Astute-class submarine

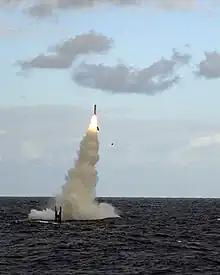
"Astute" firing a Tomahawk Block IV cruise missile

The "Astute" class has stowage for 38 weapons and would typically carry a mix of Spearfish heavy torpedoes and Tomahawk Block IV cruise missiles, the latter costing £870,000 each. The Tomahawk missiles are capable of hitting a target to within a few metres, to a range of . In May 2022, the MOD announced that it would be upgrading these missiles to Block V standard from 2024, which boasts an extended range and modernised in-flight communication and target selection. The Astute Combat Management System is a new version of the Submarine Command System used on other classes of British submarine. The system receives data from the boat's sensors and displays the results on command consoles. The submarines also have Atlas Hydrographic DESO 25 high-precision echosounders, two CM010 non-hull-penetrating optronic masts—in place of conventional periscopes—which carry thermal imaging and low-light TV and colour CCD TV sensors. The class also mounts a Successor IFF system.